Bridges in Kyiv

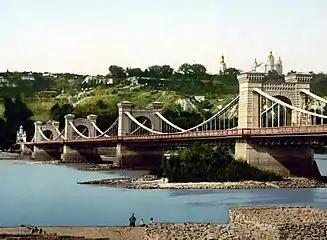
The Nicholas Bridge, photographed in 1896

The first stationary bridge in Kyiv was built between 1848 and 1853. This -long Nicholas Bridge was a chain suspension bridge rested on five pillars. Being one of the largest and most beautiful bridges in Europe, it was the pride of the city until it was blown up in 1920 by the Polish troops. The heavily damaged bridge was not subject to the restoration and in 1925 a new bridge was constructed in its place under the name Yevheniya Bosch Bridge (see below).